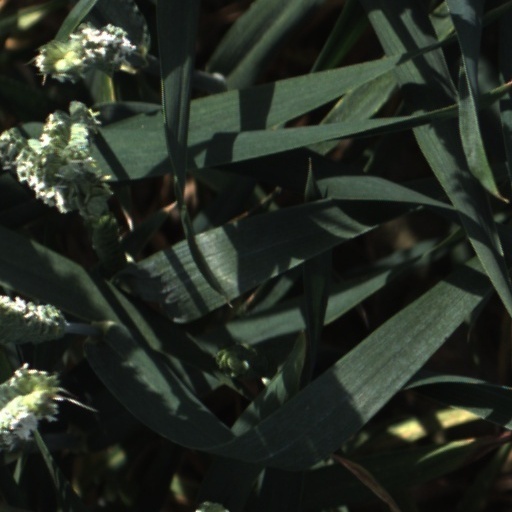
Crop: wheat